Answer in natural language. Which object is closer to the camera taking this photo, brown top white leg dining table (highlighted by a red box) or black colour countertop lx (highlighted by a blue box)? Choose between the following options: black colour countertop lx (highlighted by a blue box) or brown top white leg dining table (highlighted by a red box)
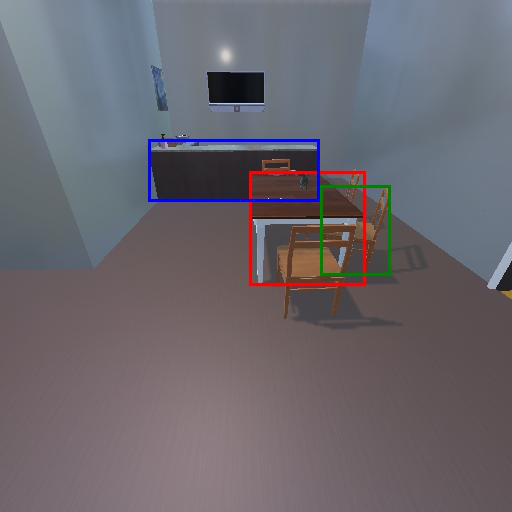
<answer>brown top white leg dining table (highlighted by a red box)</answer>